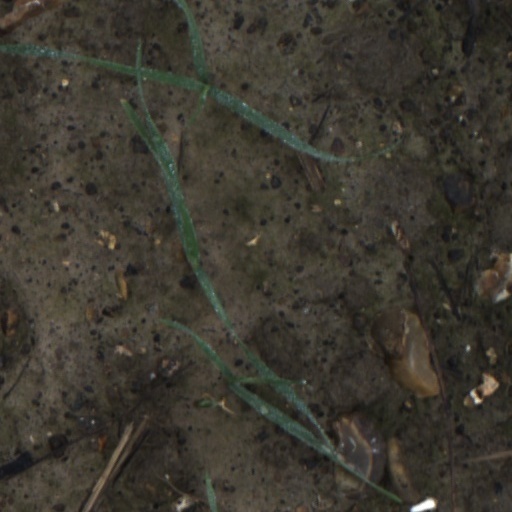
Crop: wheat